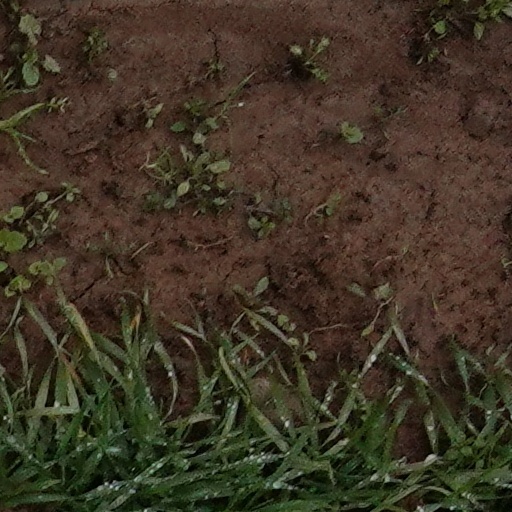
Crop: wheat